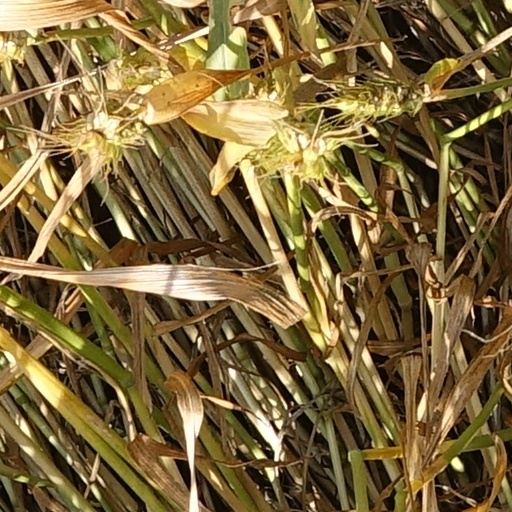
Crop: wheat